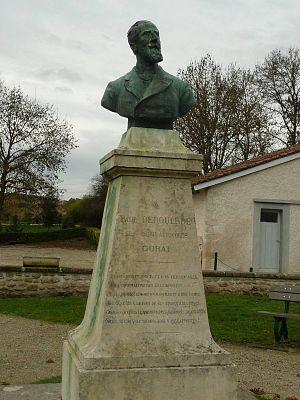
statue de Paul Déroulède à Gurat (16), France
Gurat est une commune du Sud-Ouest de la France, située dans le département de la Charente, en région Nouvelle-Aquitaine.
Cet article recense les œuvres d'art dans l'espace public dans le département de la Charente, en France.